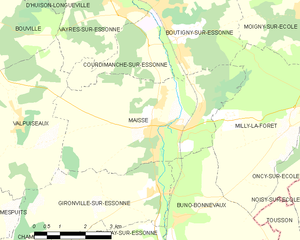
Carte des communes françaises Maisse